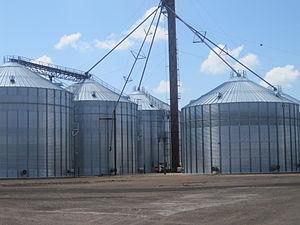
La ville américaine de Springlake est située dans le comté de Lamb, dans l’État du Texas. Sa population s’élevait à 108 habitants lors du recensement de 2010.